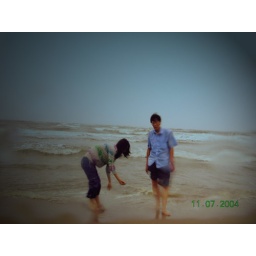
dad in his teacher blue shirt